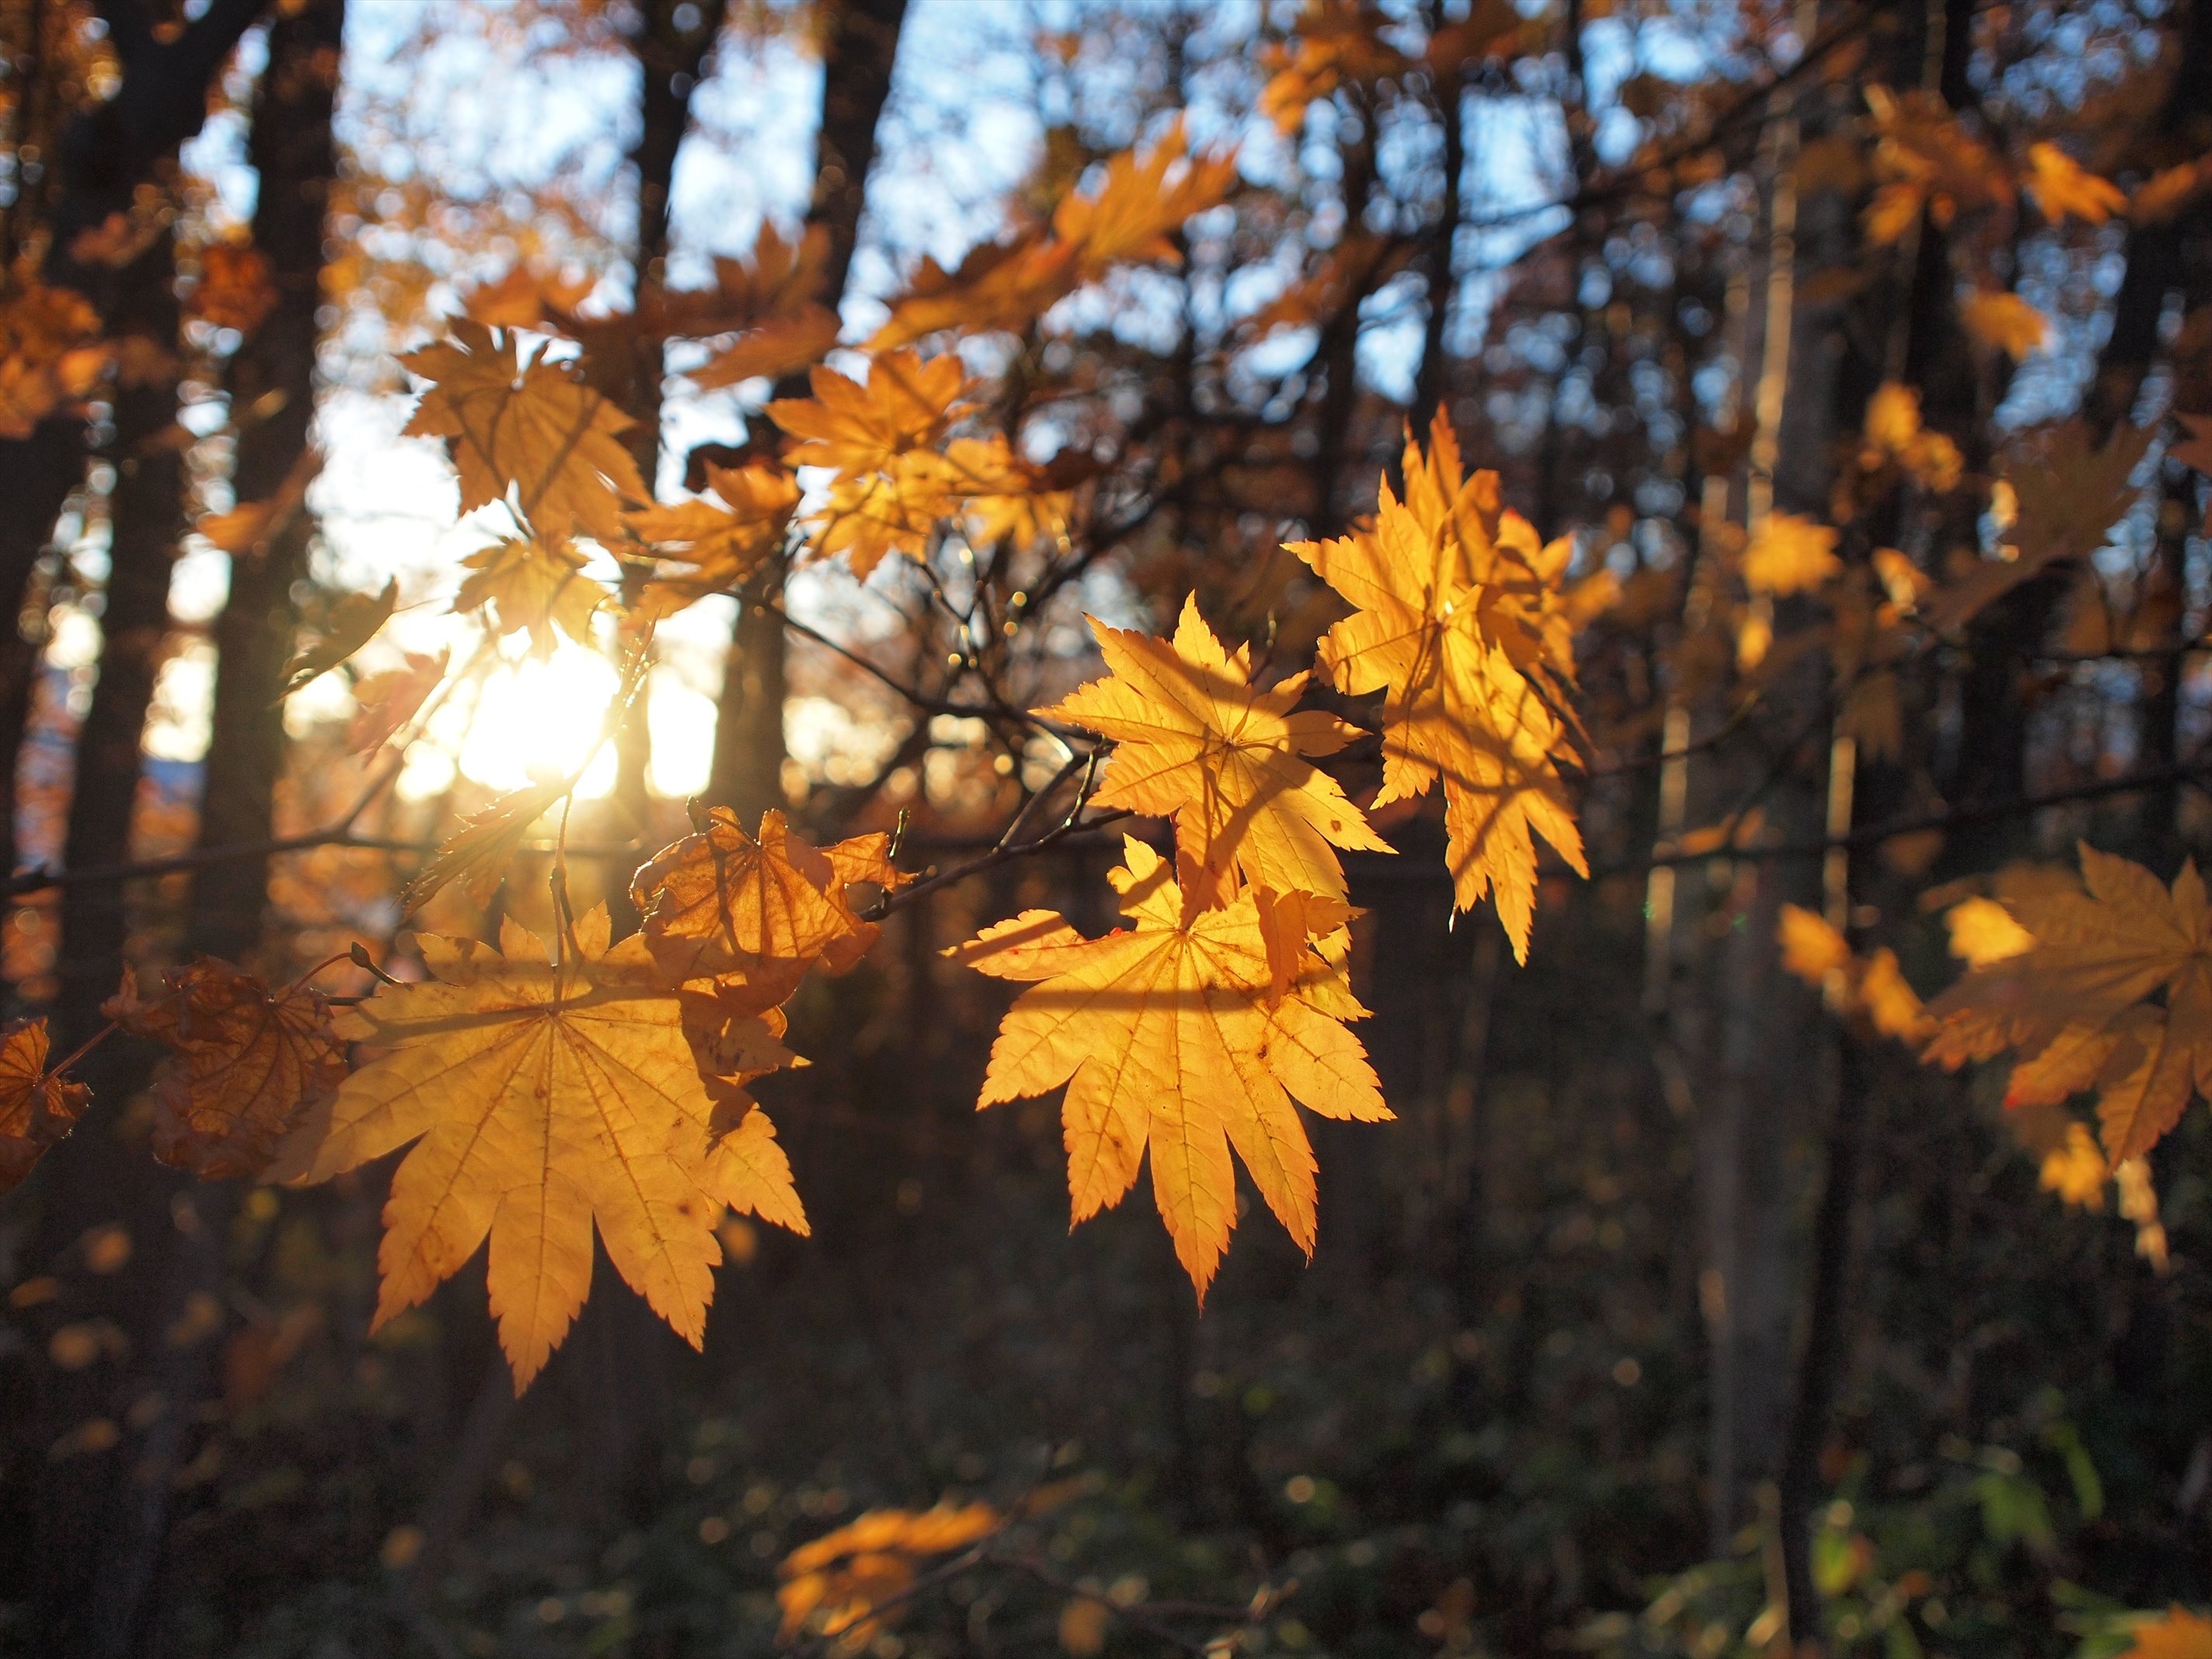
landscape, tree, nature, branch, plant, wood, sunlight, leaf, natural, autumn, colorful, yellow, japan, season, maple tree, maple leaf, deciduous, woodland, sunbeams, autumnal leaves, fall of japan, flowering plant, maidenhair tree, woody plant, land plant